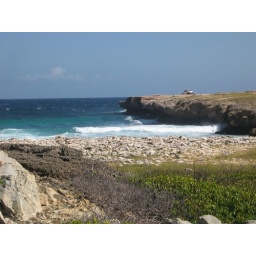
The rock is in the shape of a dog face